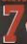
Number: 7